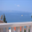
Label: sea